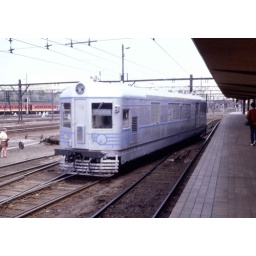
Silver City Comet power car runs around its train at Central, during the 50th Birthday celebrations